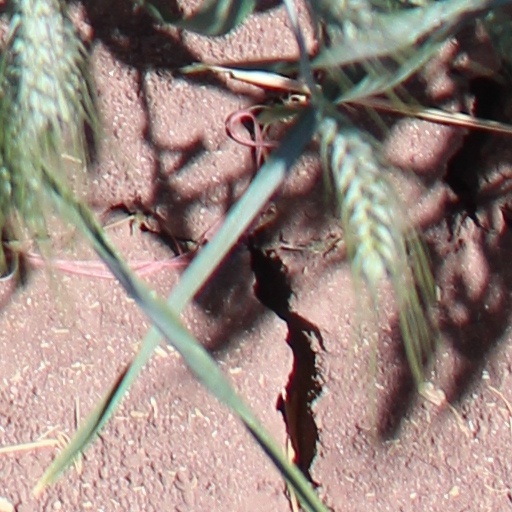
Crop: wheat